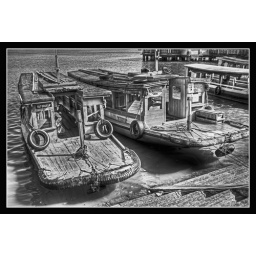
The cheapest and most laid-back way to cross the river mouth. HDR in black &amp;amp; white.